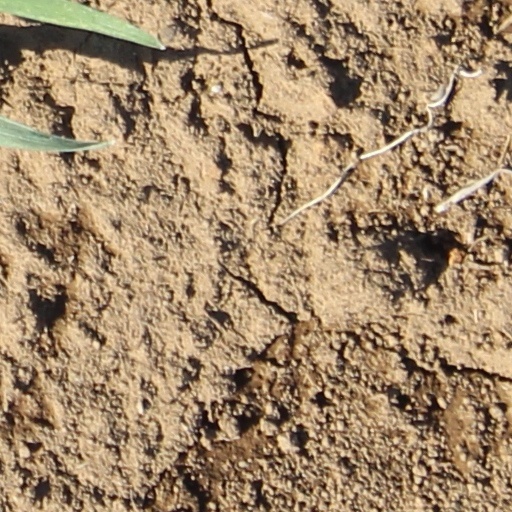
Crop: wheat